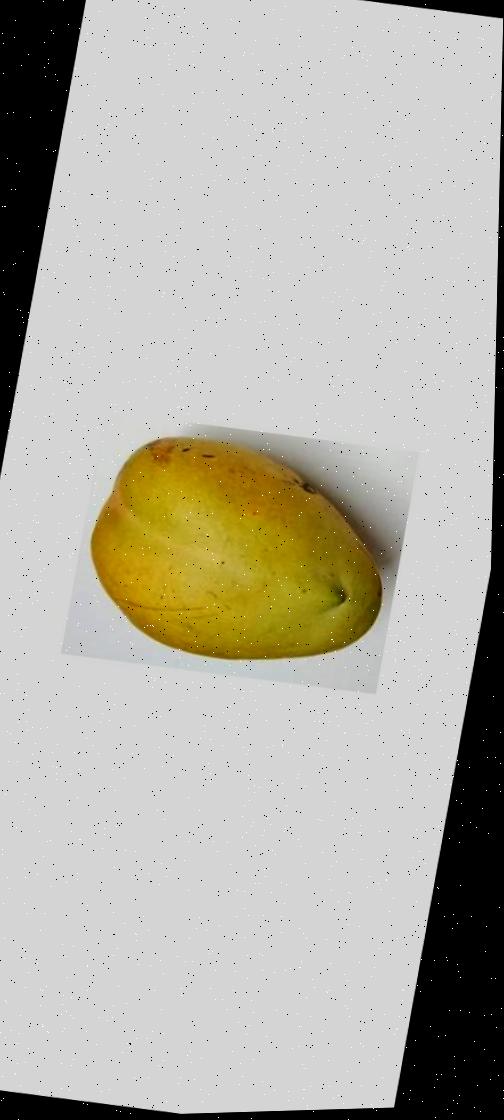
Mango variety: Bari-11